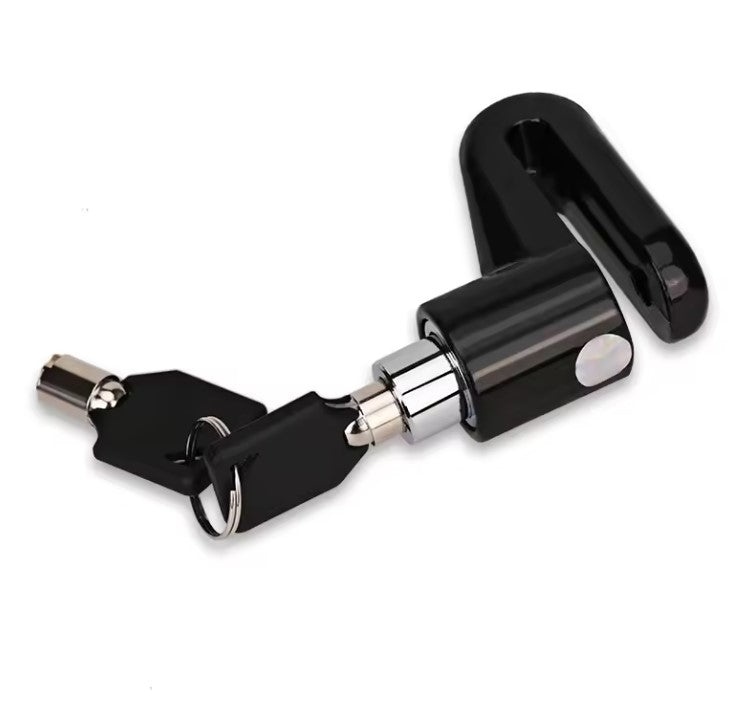
Bike disc lock with reminder rope
A quick way to prevent your ride being rolled away. As colour may vary, Text us on 021498269 with you order number and colour preference and we will send it if we have it in stock.
Brand: Freed
Category: Sporting Goods > Outdoor Recreation > Cycling > Bicycle Accessories > Bicycle Locks > Bicycle Disc Locks